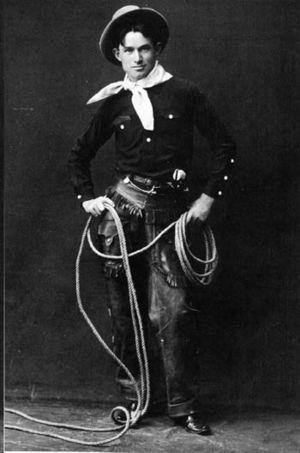
Le cow-boy ou cowboy, qui signifie « vacher » ou « bouvier » en français, est un garçon de ferme s'occupant du bétail bovin dans les pays anglo-saxons de grands espaces comme le Far West américain et l'Outback australien.